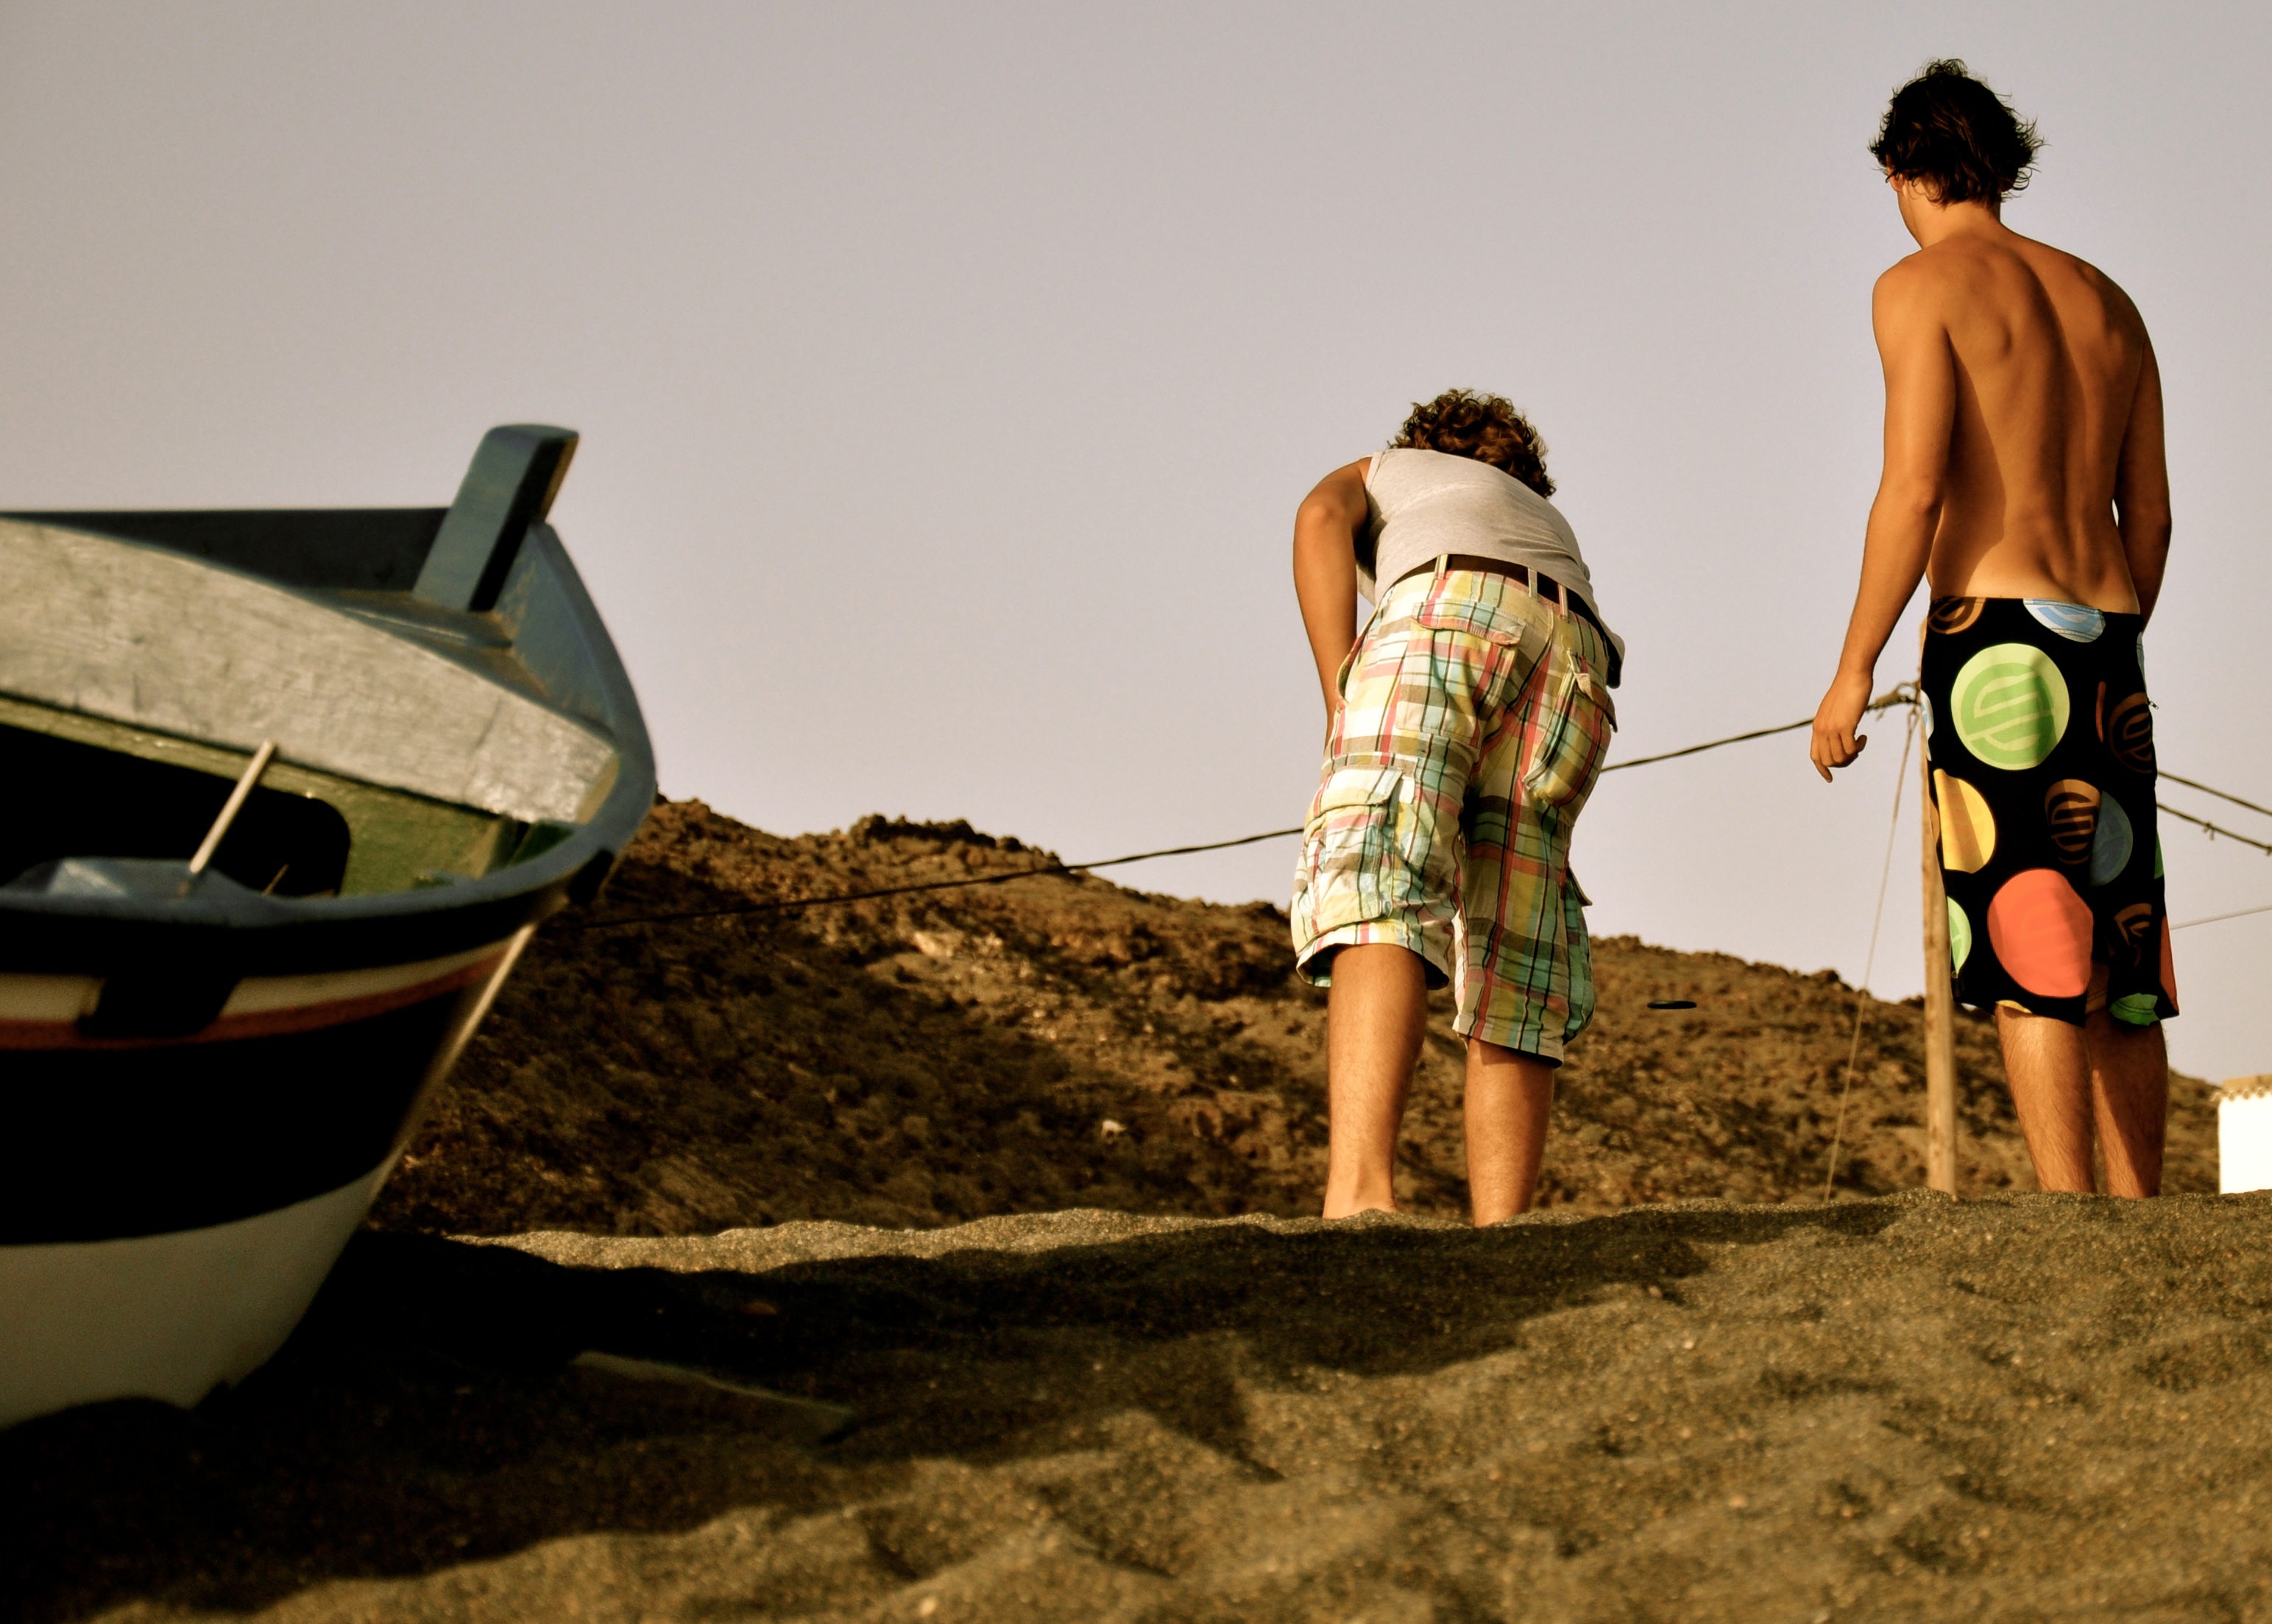
sand, spring, color, photograph, image